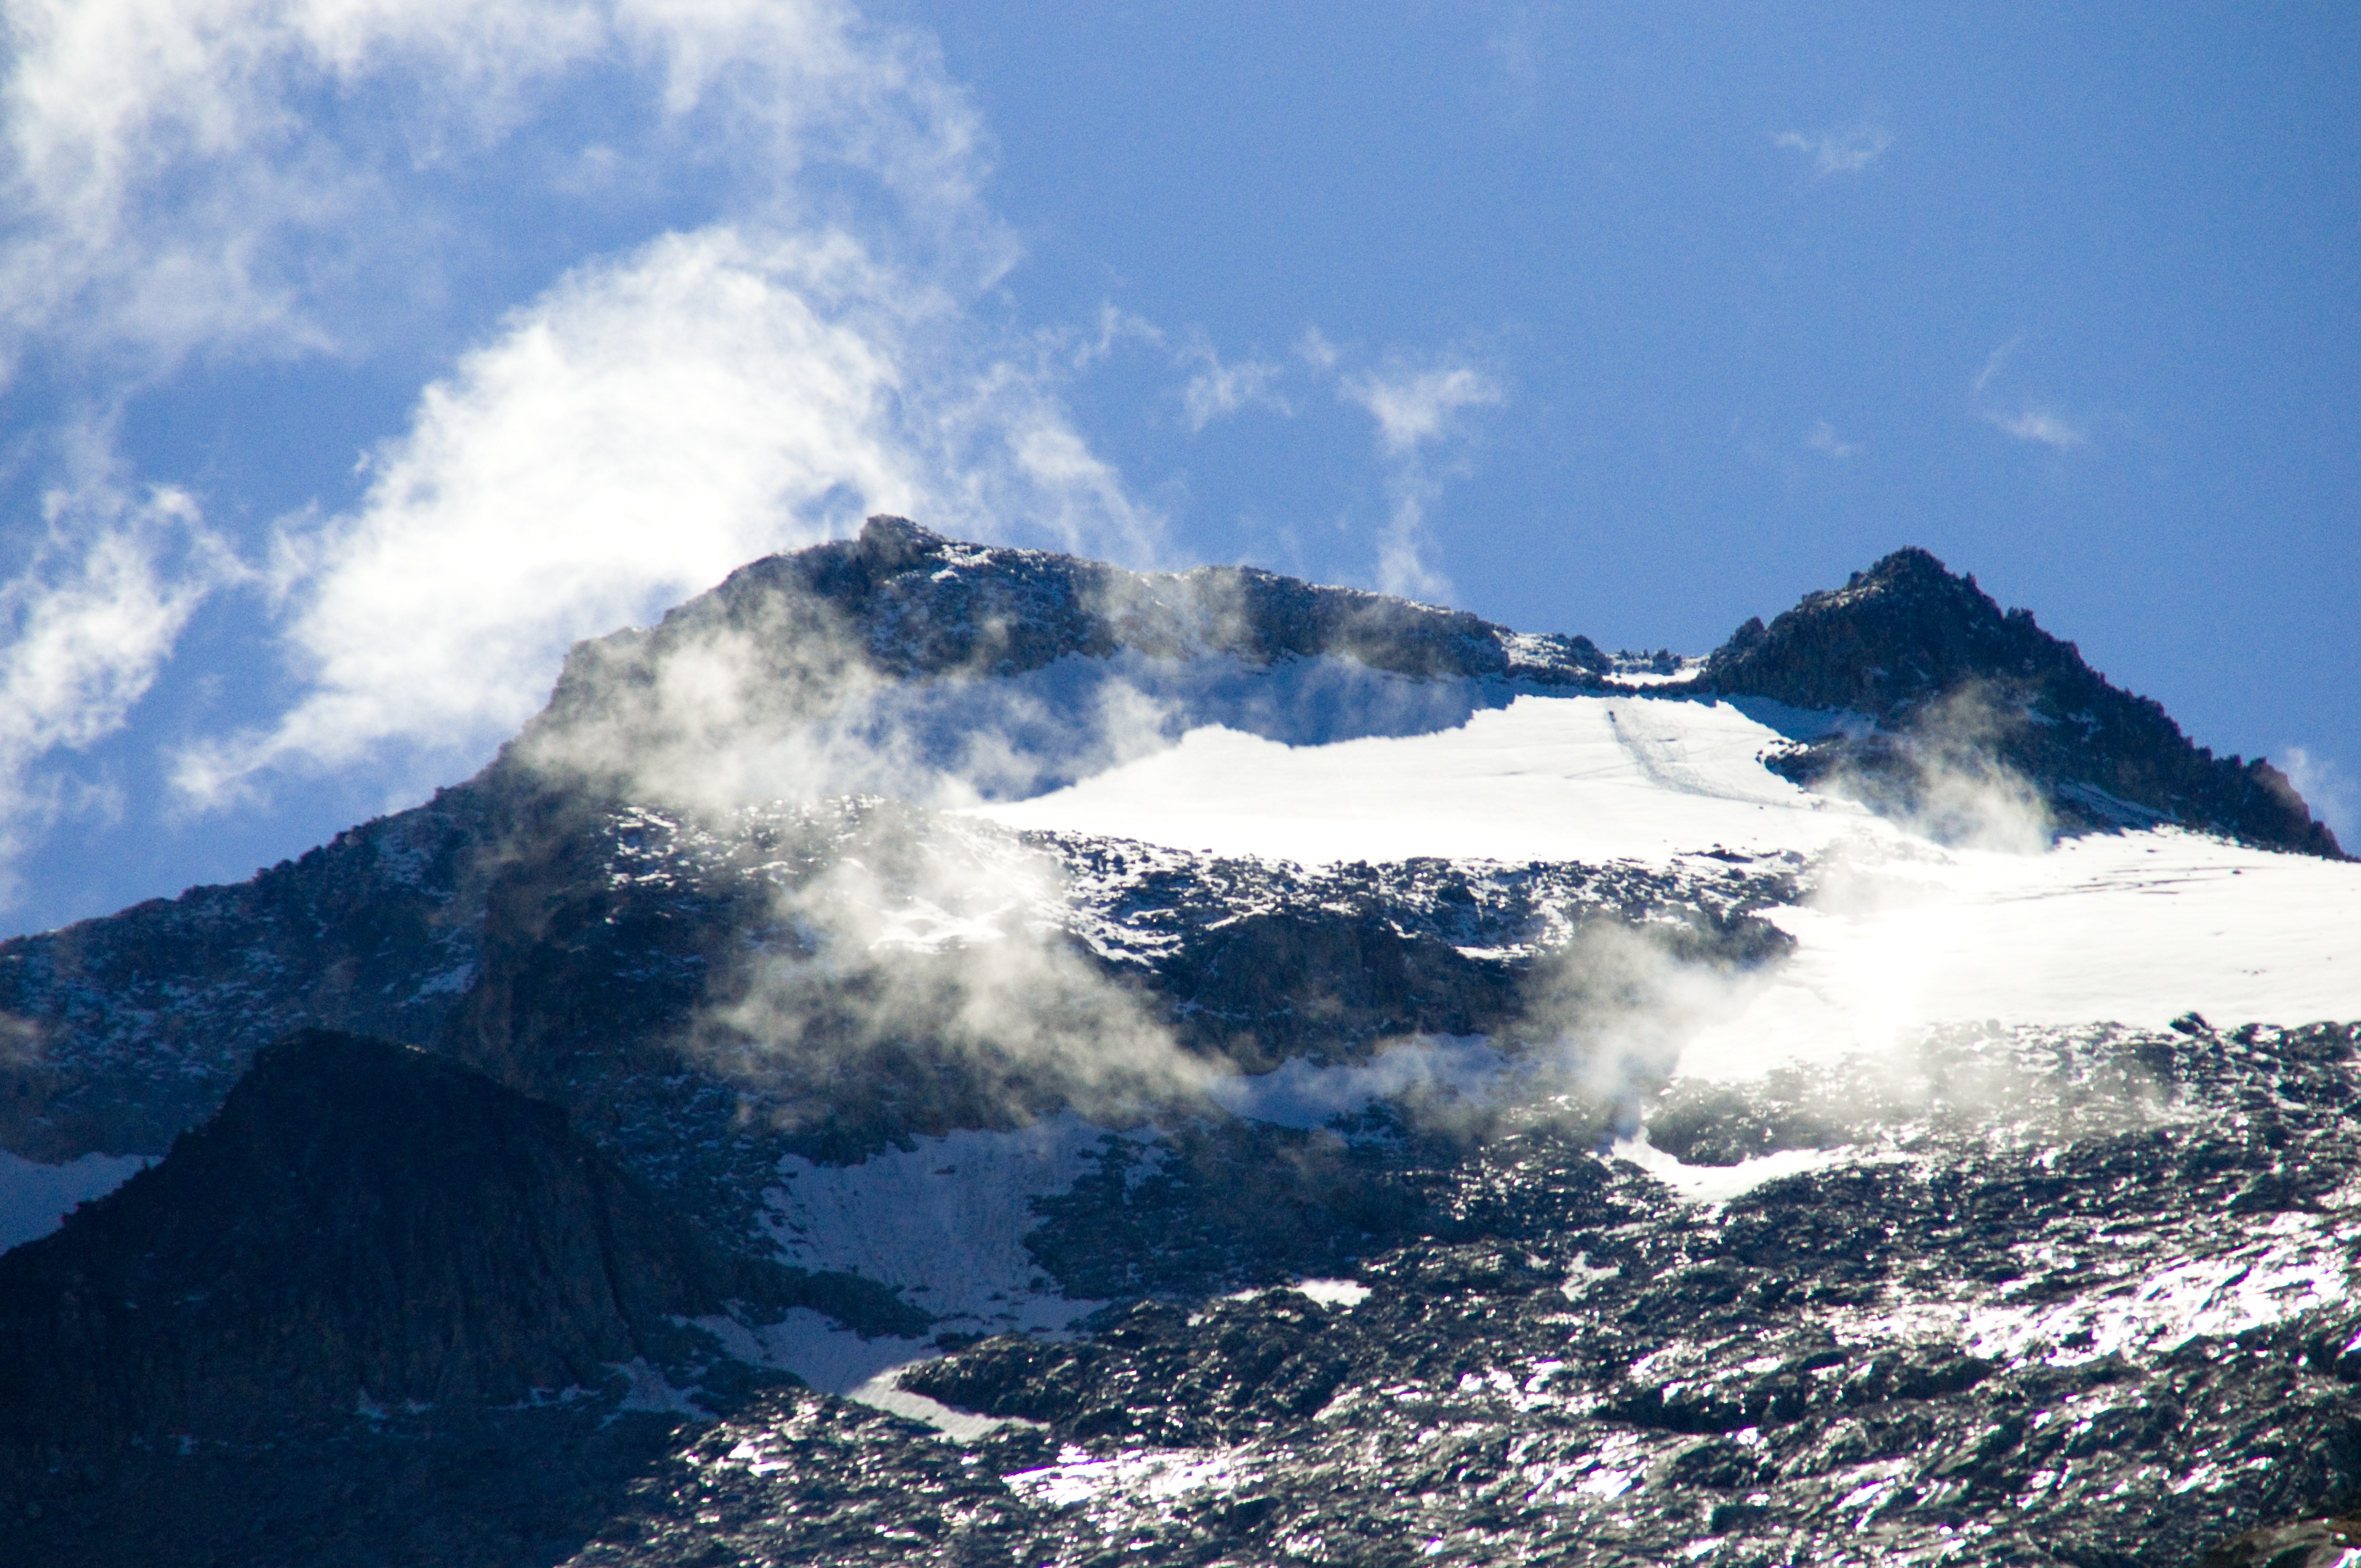
landscape, mountain, snow, winter, cloud, mountain range, panorama, glacier, weather, ridge, summit, mountains, alps, plateau, see, fell, cirque, landform, mountain pass, aneto, geographical feature, mountainous landforms, geological phenomenon